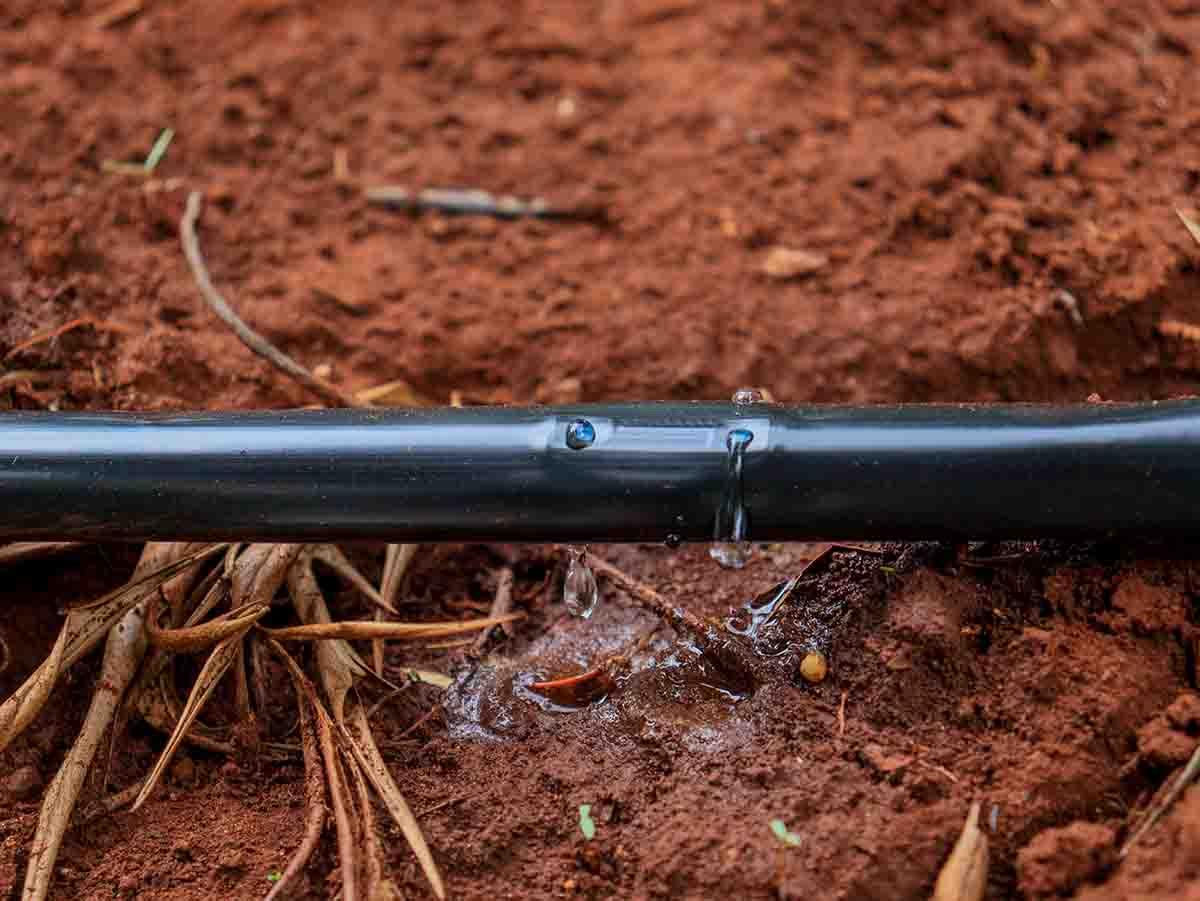
Bomba la umwagiliaji wa matone ardhini. Maji yanatoka taratibu kupitia mashimo madogo kwenye bomba na kumwagilia moja kwa moja kwenye mimea.